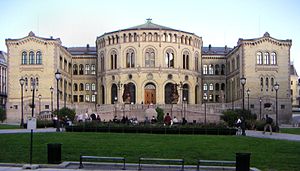
Norge / Politik
Stortinget i Oslo.